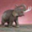
Label: elephant